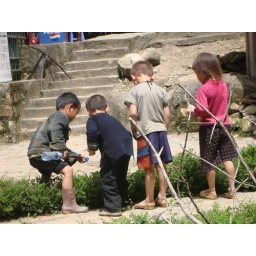
these four spent a long time trying to stomp the big butterflies and catch bees in empty water bottles